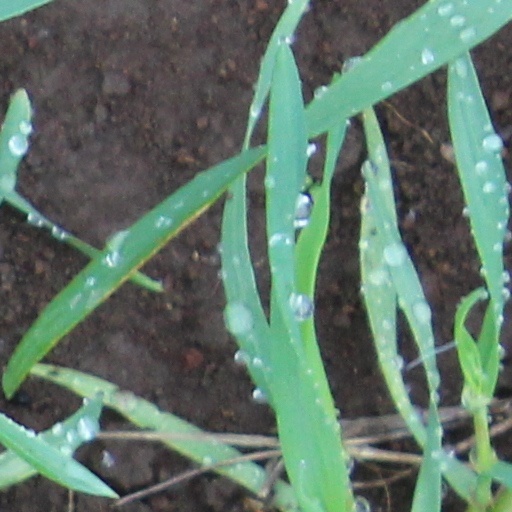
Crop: wheat